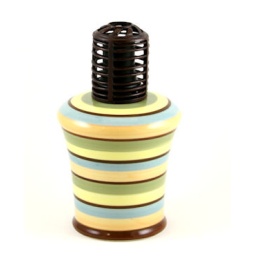
Part of the Hoopnotica Collection, the Preppie Yellow &amp;amp; Orange glass fragrance lamp comes with a decorative crown in black.